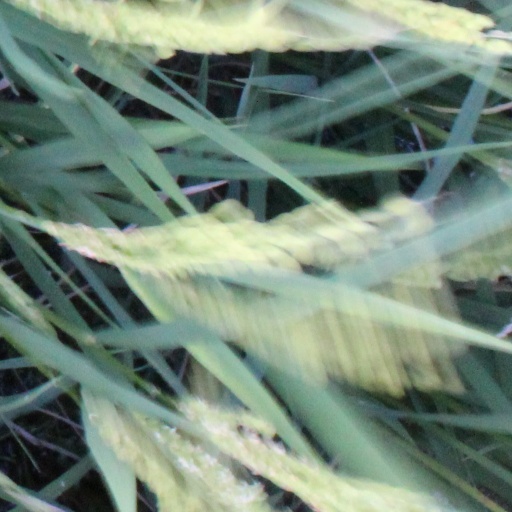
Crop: rice